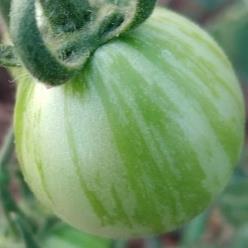
Crop: Tomato
Condition: healthy-fruit